Catherine Edith Macauley Martin

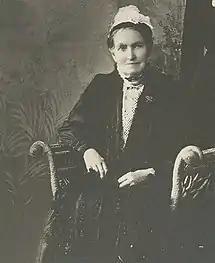
Catherine Martin (c.1900)

Catherine Edith Macauley Martin (1848 – 15 March 1937) was an Australian novelist who used the pseudonyms M.C. and Mrs Alick MacLeod, also published anonymously.